Theories of general anaesthetic action

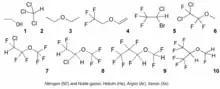
Structures of general anaesthetics widely used in medicine. 1 - ethanol, 2 - chloroform, 3 - diethyl ether, 4 - fluroxene, 5 - halothane, 6 - methoxyflurane, 7 - enflurane, 8 - isoflurane, 9 - desflurane, 10 - sevoflurane

A general anaesthetic (or anesthetic) is a drug that brings about a reversible loss of consciousness. These drugs are generally administered by an anaesthetist/anesthesiologist to induce or maintain general anaesthesia to facilitate surgery.